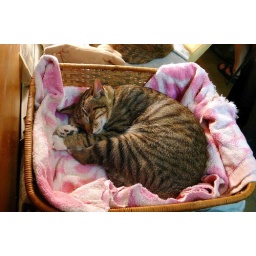
Cat in the pink bed